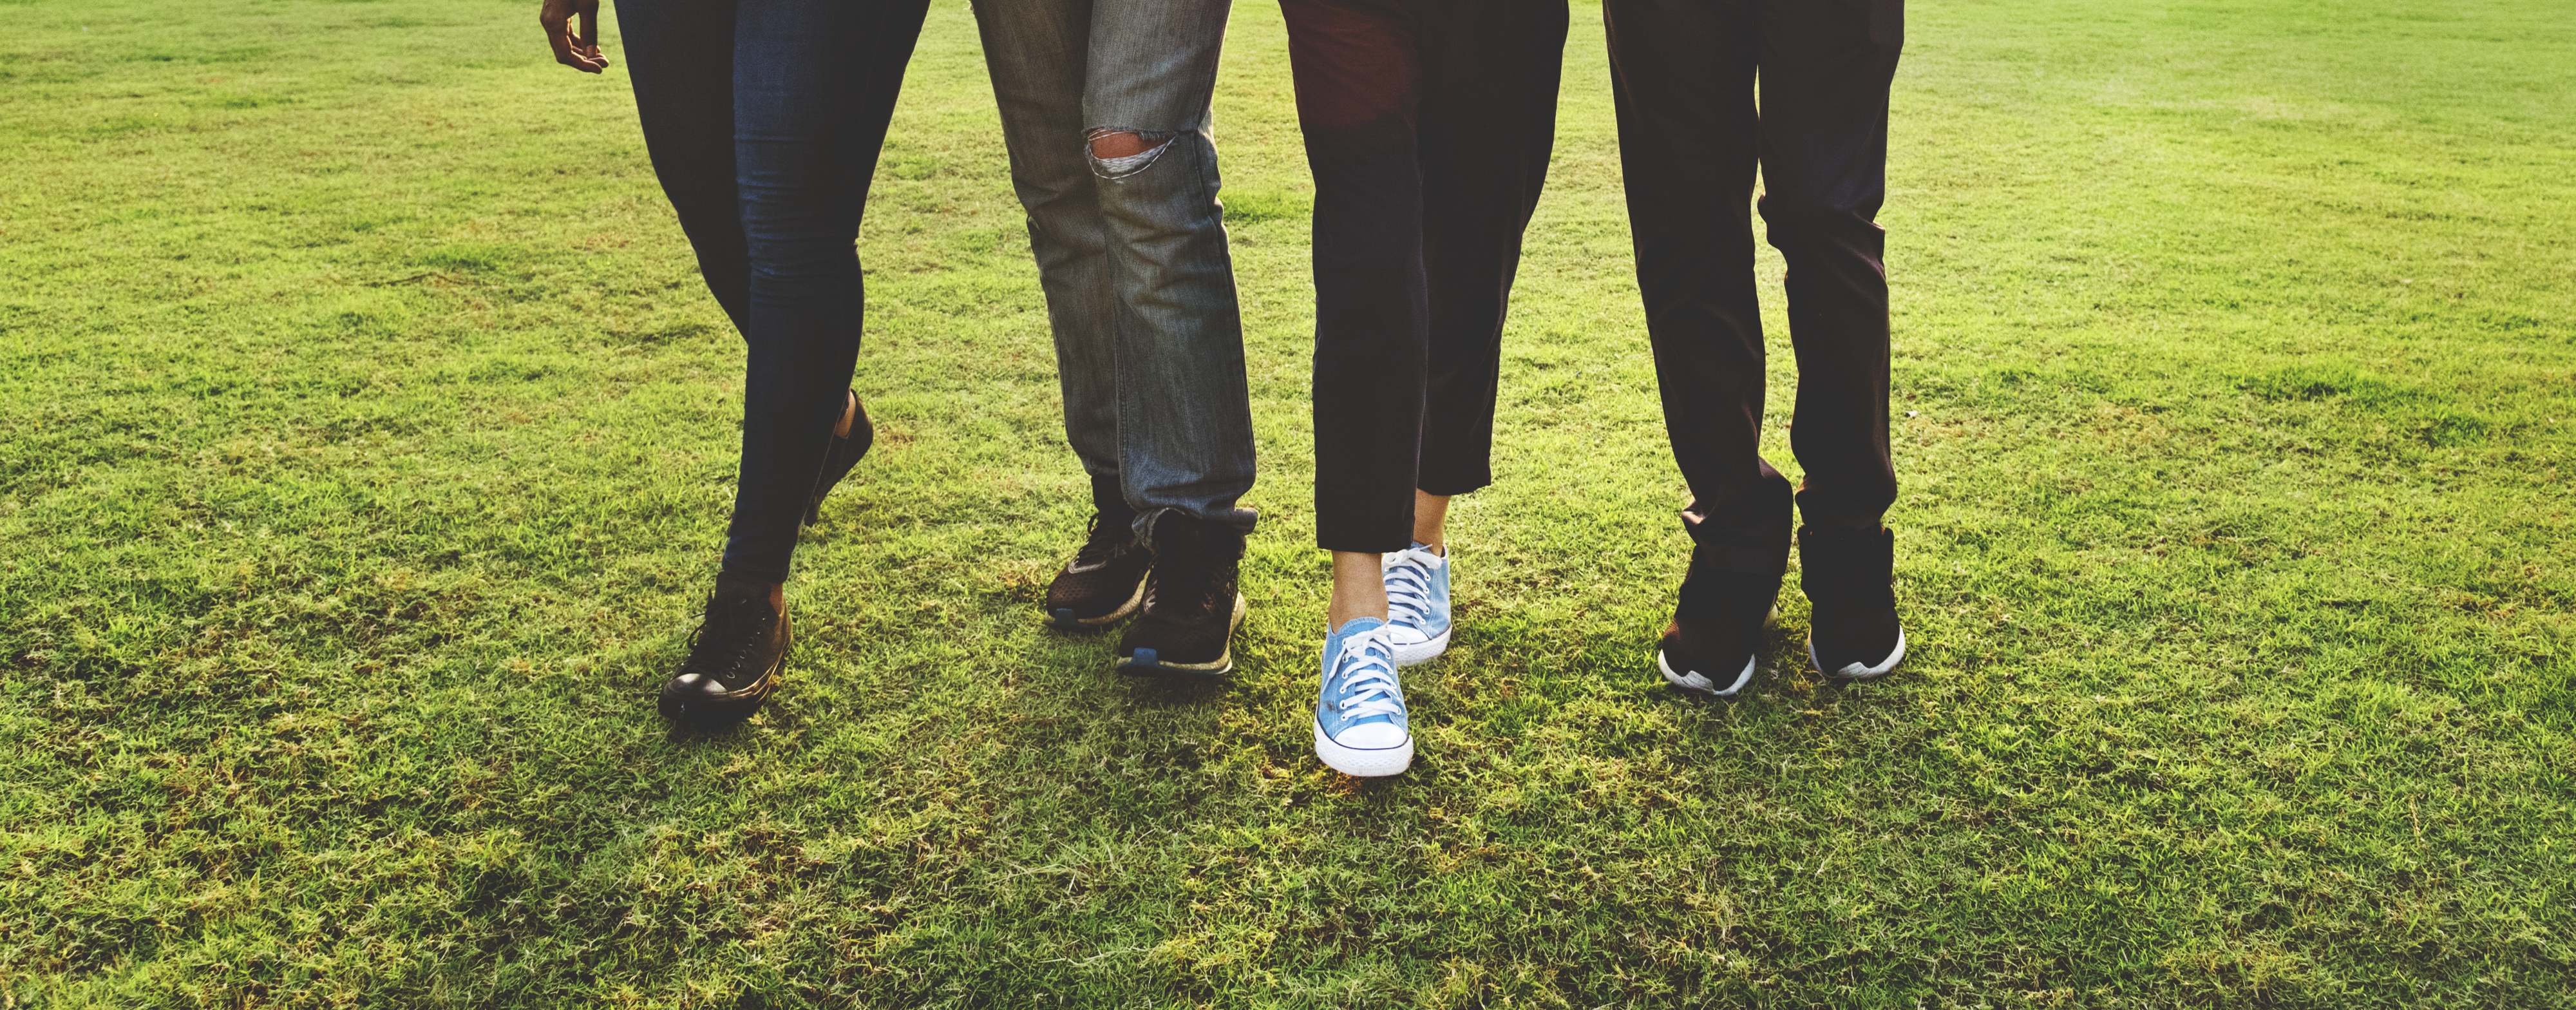
adult, american, caucasian, charity, community service, diverse, donation, european, feet, friendship, fund, fundraising, grantor, group, happiness, humanity, kindness, legs, man, moral, non profit, organization, outdoors, pairs, park, participation, partnership, people, philanthropy, selfless, service, staff, support, team, team building, teamwork, together, unity, voluntary, volunteer, volunteering, volunteers, walking, welfare, westerner, woman, footwear, grass, shoe, plant, lawn, tree, recreation, jeans, trousers, joint, calf, human leg